Čedomilj Mijatović

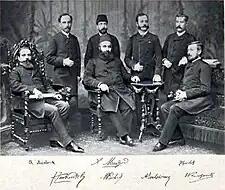
Mijatović was a signee of the Treaty of Bucharest

Being a lonely Serbian Anglophile Mijatović wished to be appointed as the first Serbian Minister in London, but had to wait until October 1884 when he became the second Serbian Minister at the Court of St James's. During this tenure, he came into contact with many influential persons but his diplomatic post in London soon ended since he was appointed to be the sole Serbian negotiator in Bucharest where peace negotiations were scheduled following the Serbo-Bulgarian War. Serbia attacked Bulgaria on November 14, 1885, and within two weeks suffered a humiliating defeat. It was thanks to the Secret Convention signed with Austria-Hungary that Serbia was able to get out of the war without suffering more serious consequences. In Bucharest Mijatović and the Bulgarian representative Ivan Evstratiev Geshov concluded, on March 3, 1886, one of the shortest treaties in diplomatic history with one article only: "Article seul et unique. – L’état de paix qui a cessé d’exister entre le Royaume de Serbie et la Principauté du Bulgarie le 2–14 Novembre, 1885, est rétabli à partir de l’échange de ratification du present traité qui aura lieu à Bucharest." Mijatović proved to be a peacemaker since he had ignored instructions from Belgrade that were prepared in such a way that he was supposed to find an excuse for a new war. Apparently, Mijatović was more worried about what sort of reputation he would have in England if negotiations failed than about criticism from Belgrade for his conciliatory approach.